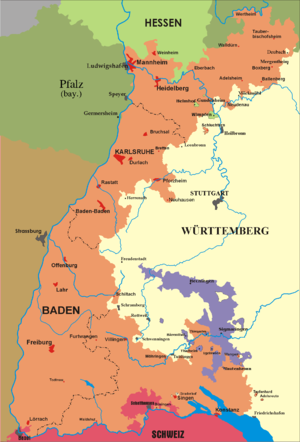
Baden
Baden 1806-1945
Baden er et område i den sydvestlige del af det nuværende Tyskland og udgør groft set den vestlige del af det nuværende forbundsland Baden-Württemberg. Markgrevene af Baden var en gammel fyrsteslægt med navn efter borgen Hohenbaden i Baden-Baden. I løbet af middelalderen og de senere århundreder skaffede den sig territorium mellem Schwarzwald og Rhinen. Den blev delt i flere linjer, som blev samlet til et markgrevskab i 1771.